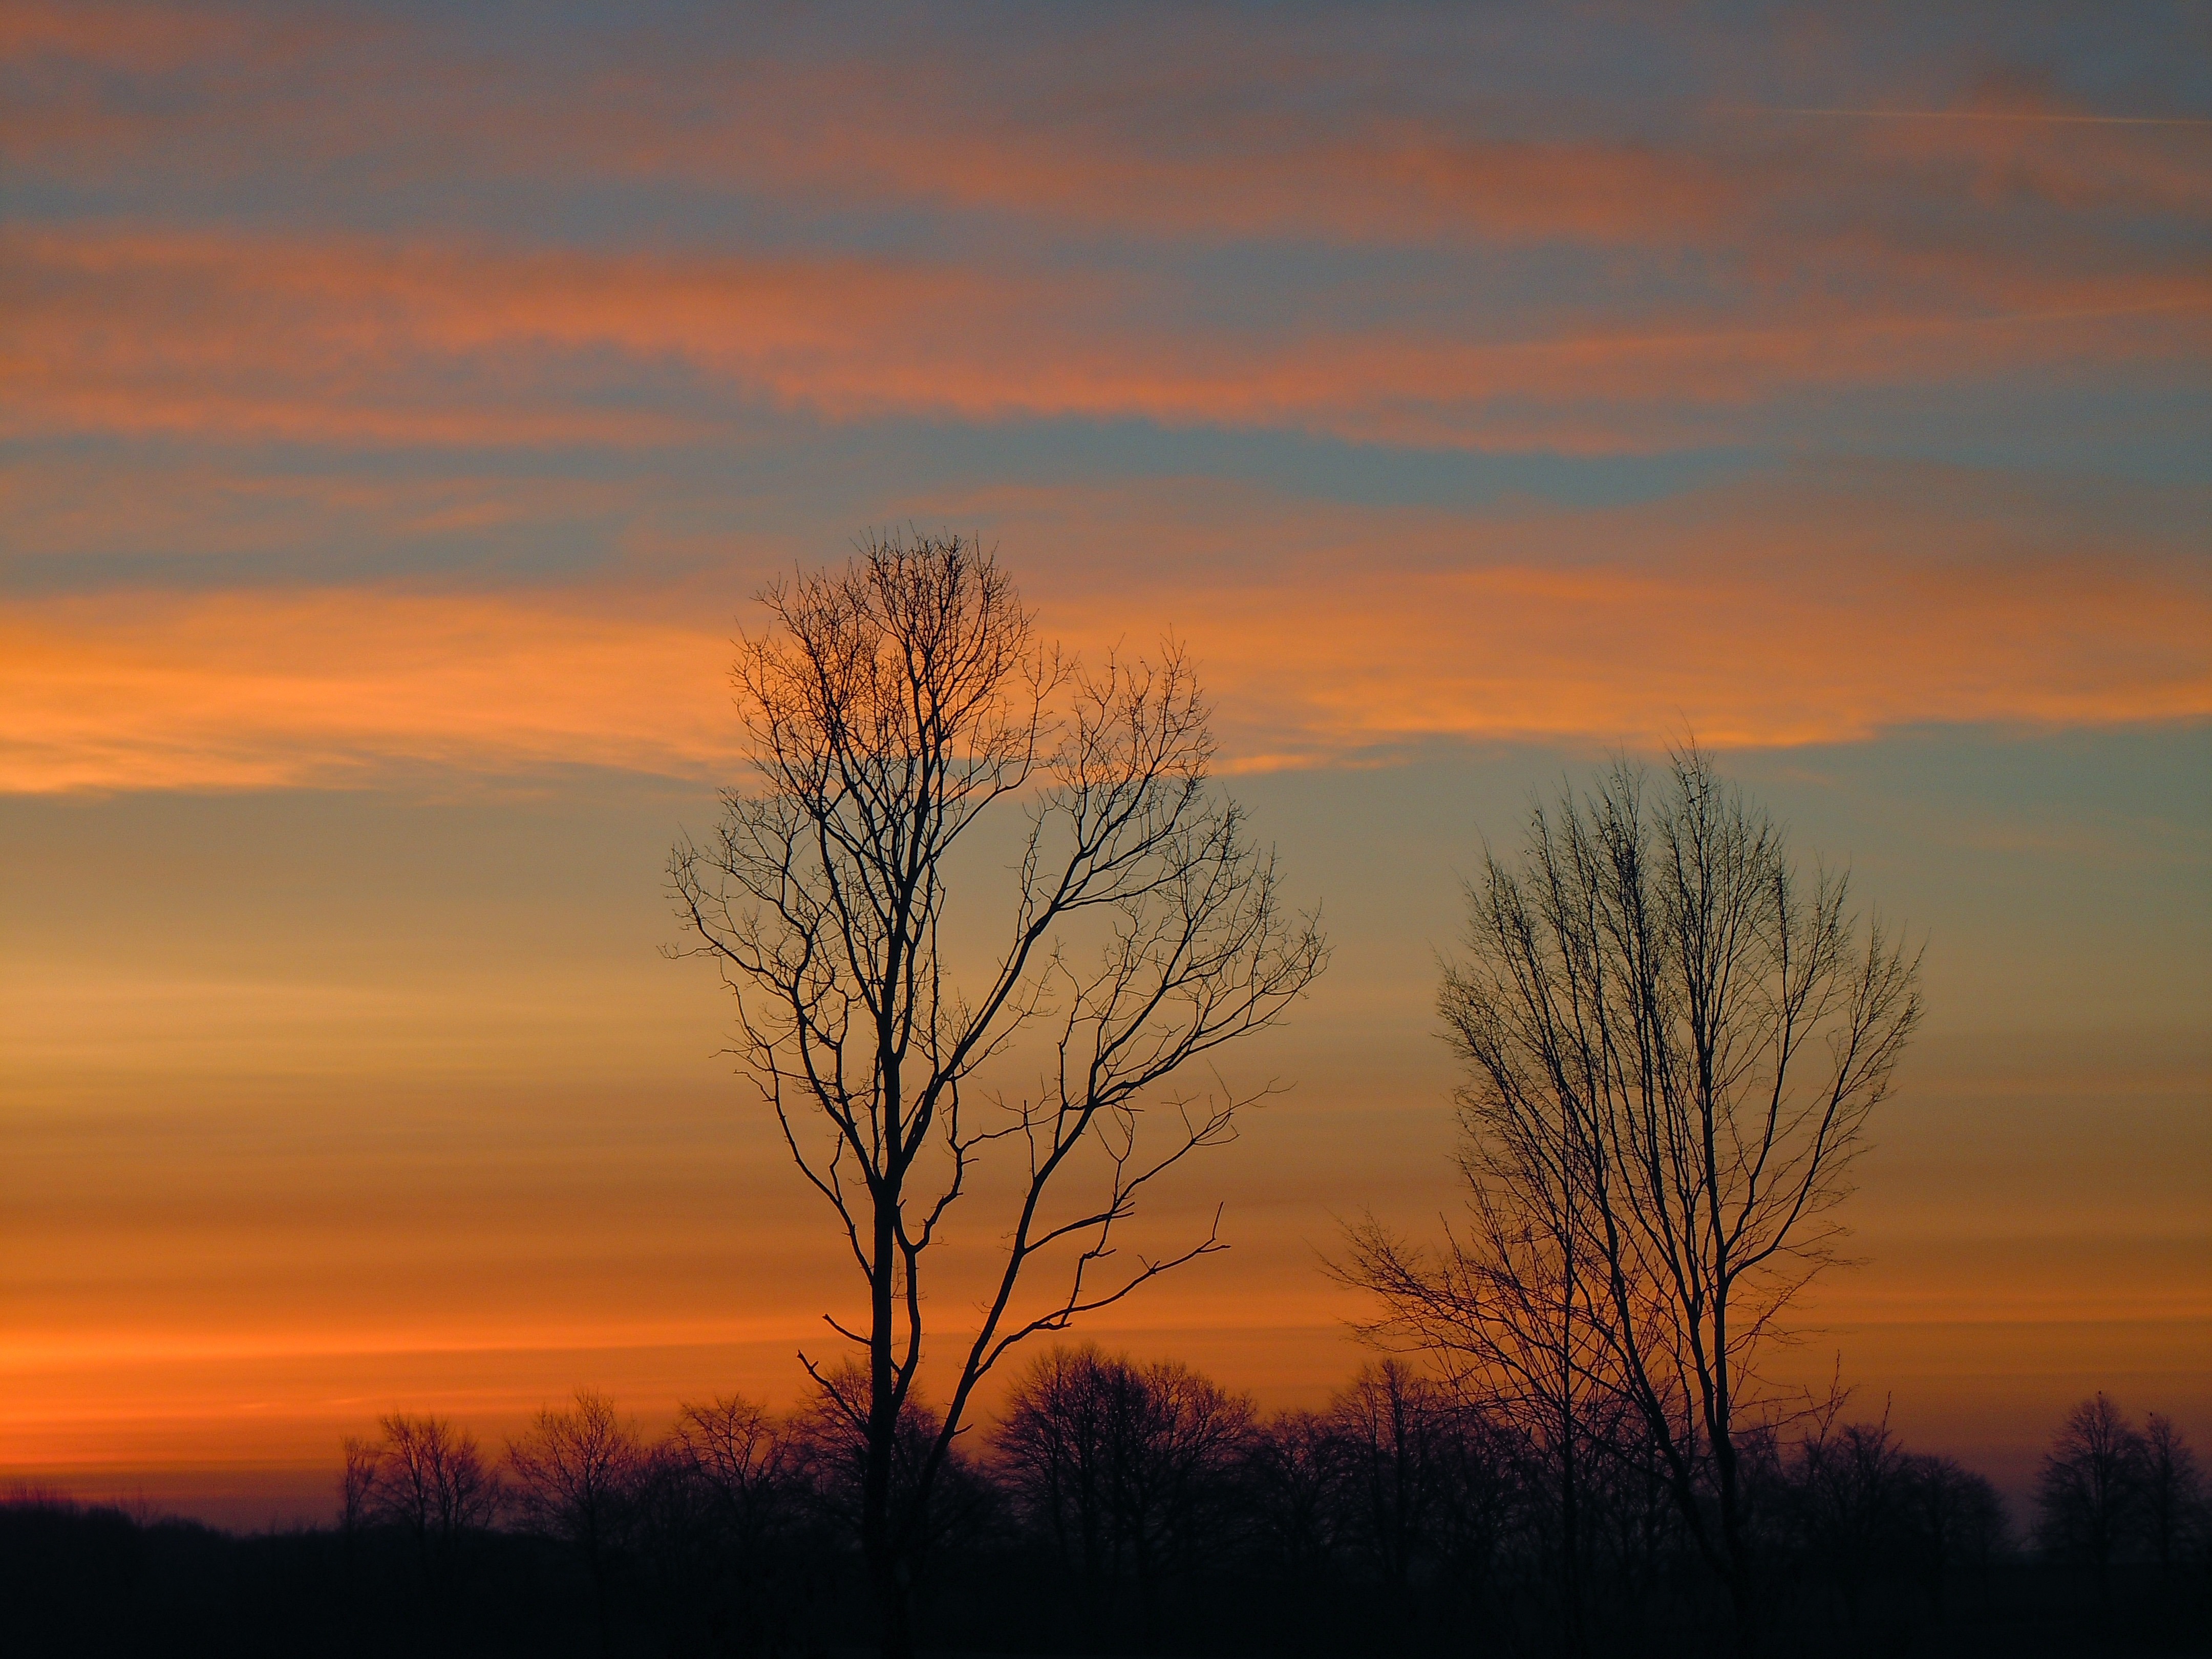
landscape, tree, horizon, silhouette, cloud, sky, sunrise, sunset, field, prairie, morning, dawn, dusk, evening, savanna, plain, trees, skies, clouds, grassland, afterglow, atmospheric phenomenon, red sky at morning